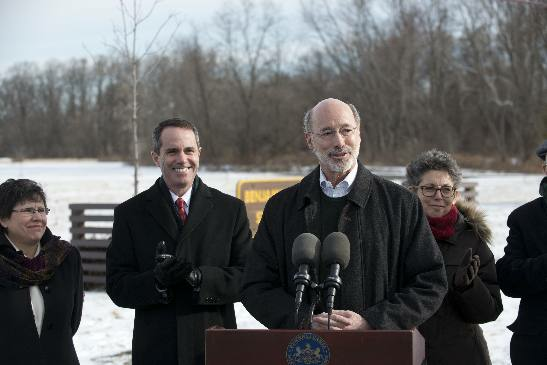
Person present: Yes